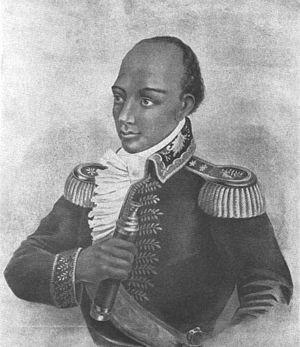
Toussaint Louverture par Montfayon
Étienne Maynaud de Bizefranc de Lavaux, né le 8 août 1751 à Digoin, mort le 12 mai 1828 à Cormatin, est un général de division et un homme politique de la Révolution française.
François-Dominique Toussaint Louverture, à l'origine Toussaint de Bréda, né vers 1743 près du Cap-Français, et mort en captivité le 7 avril 1803 à La Cluse-et-Mijoux, dans le département du Doubs, en France, est un général et homme politique franco-haïtien d'origine afro-caribéenne.